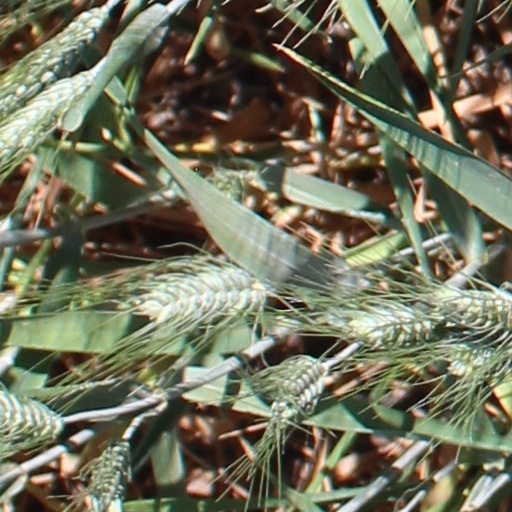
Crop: wheat